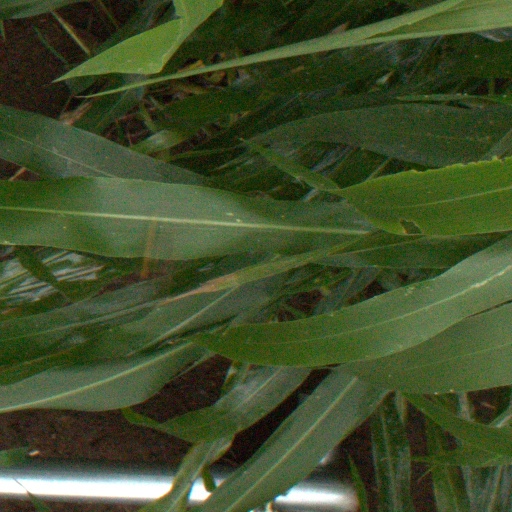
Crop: sorghum